Comet (card game)

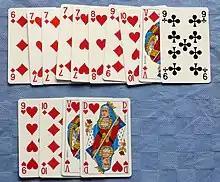
Examples of sequences in new comet. In the first sequence, four 7s have been played. The sequence has ended with the comet and a new run started.

Eldest leads any card and continues to play cards on top of one another in ascending sequence, announcing each card as it is played until unable to continue, whereupon eldest announces "without" plus the name of the next higher card. For example, a player with a run of 7, 8, 9 says "7, 8, 9 without 10". Turn then passes to the left and the next player may continue the sequence with e.g. "10, jack, without queen" or says "pass" if unable to continue, whereupon the next in turn has the same options. Kings are stops as usual and a player who plays a king may start a new sequence with any card. If a player calls "without..." and the rest pass, that player may start a new sequence.